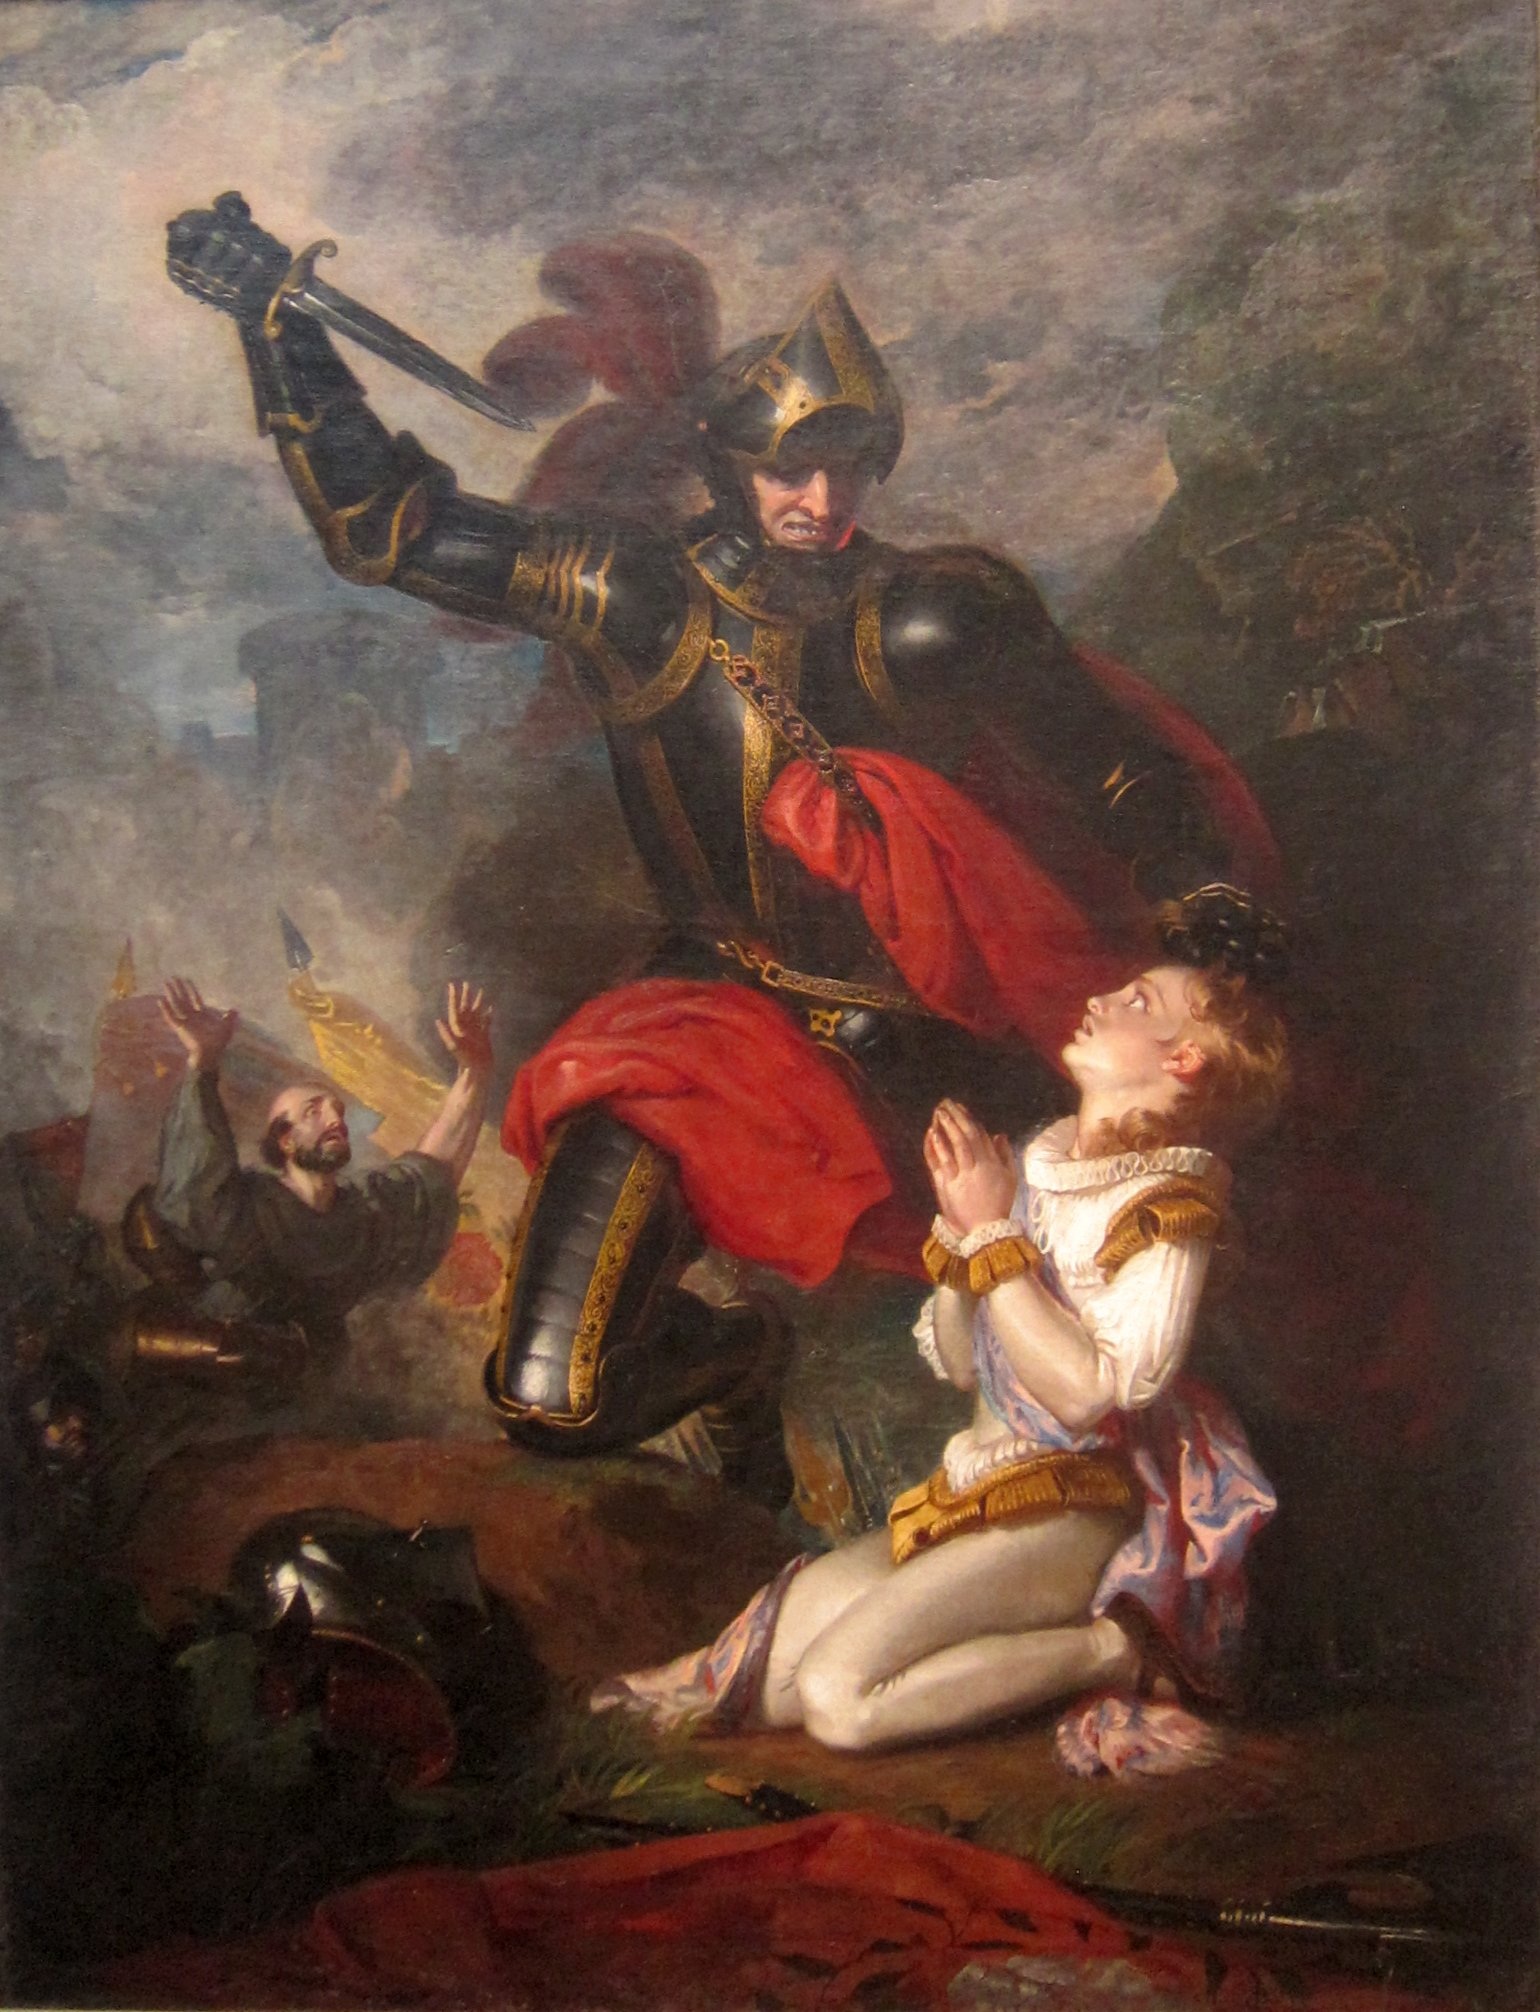
man, woman, male, female, museum, ancient, painting, sword, fight, battle, robert, knight, danger, attack, paintings, charles, leslie, antiques, begging, murder, warrior, mythology, lord, clifford, modern art, impressionist, rutland